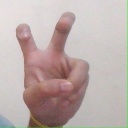
अक्षर: ई